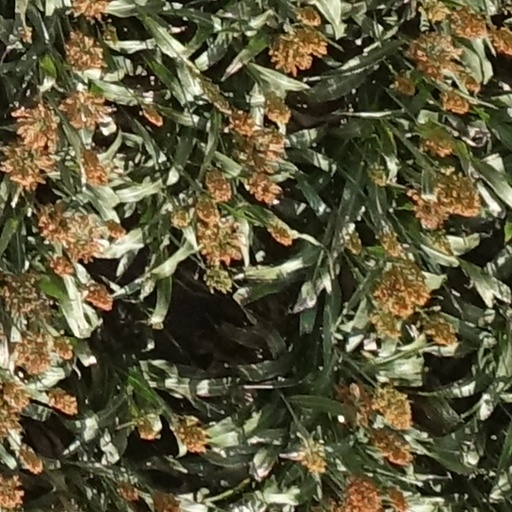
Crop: sorghum